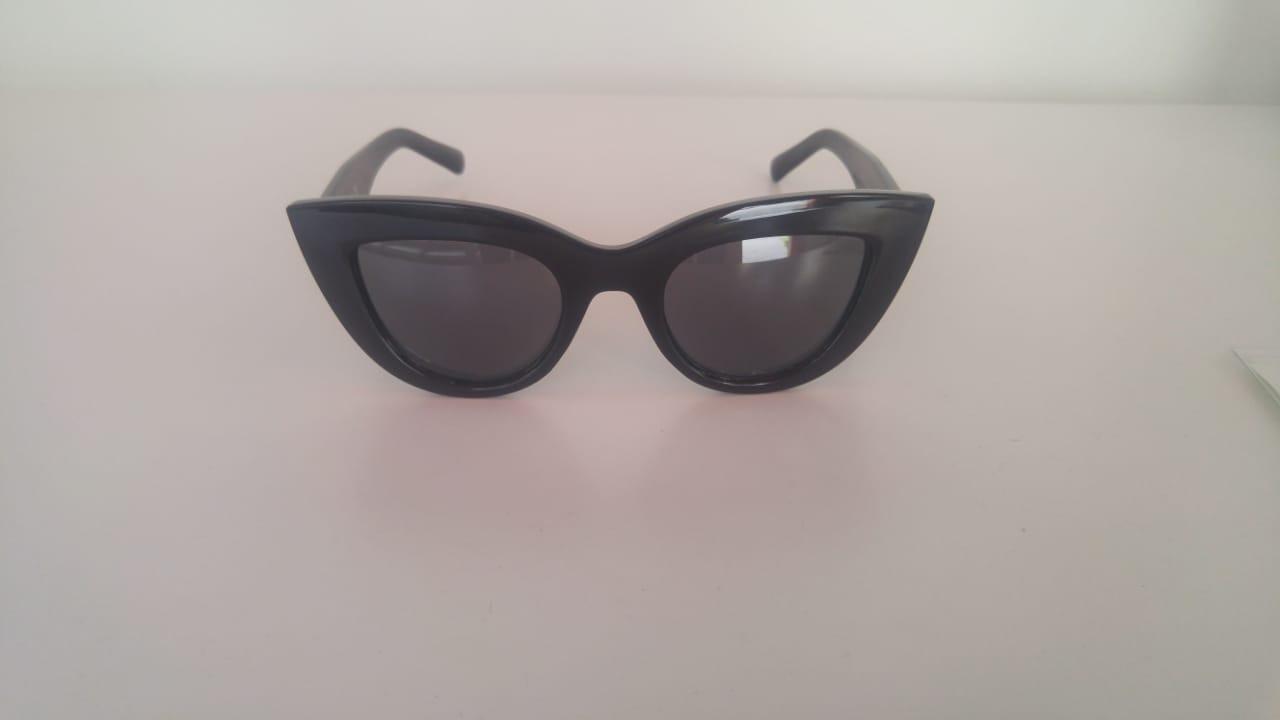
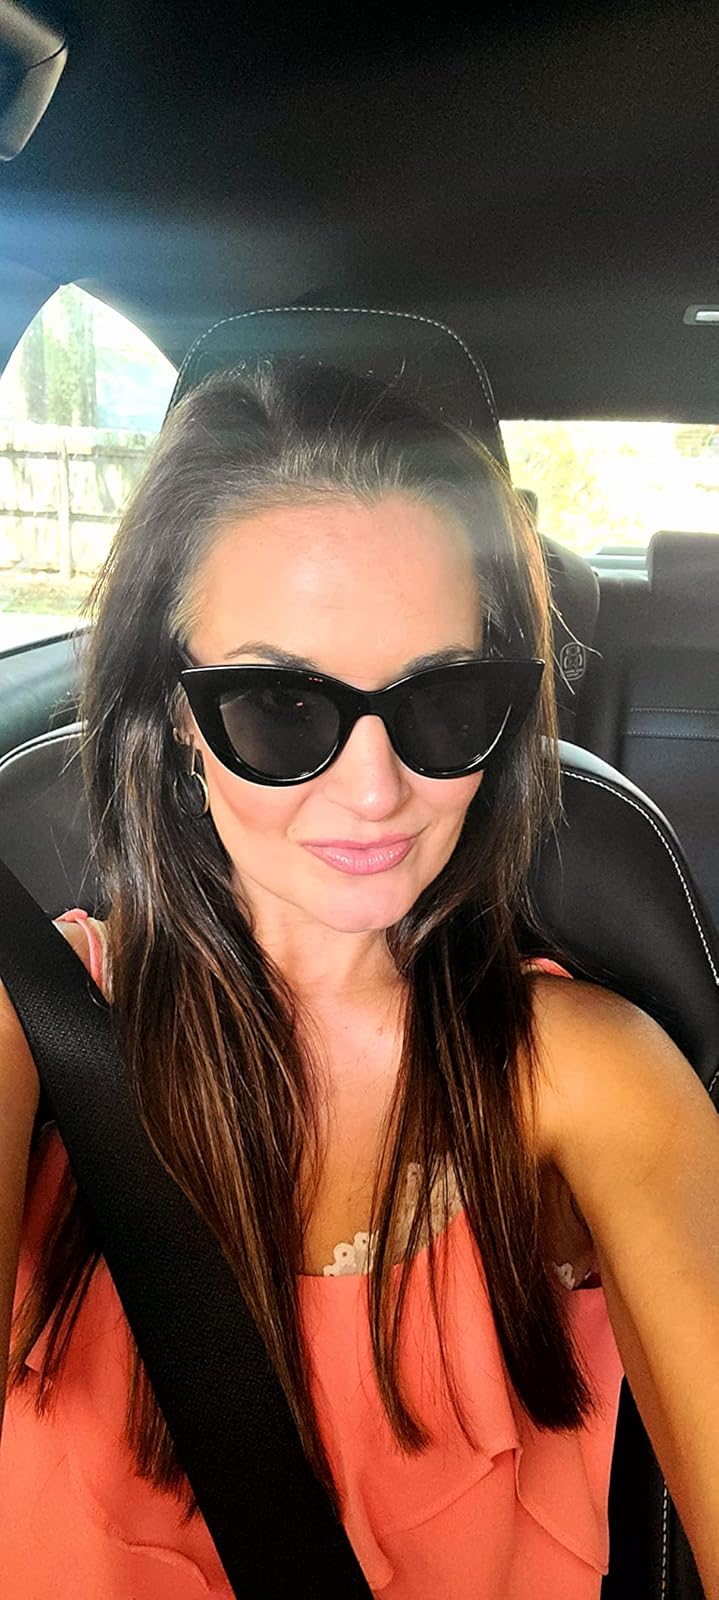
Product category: accessories_sunglasses
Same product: yes